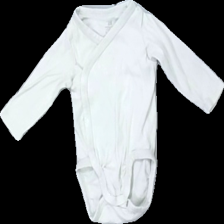
View: front
Type: Top
Category: Children
Brand: H&M
Colors: White
Material: 100% cotton
Cut: Regular
Size: 60
Season: All
Stains: Major
Damage: fläckar
Damage location: top center
Damage 2: fläckar
Damage 2 location: middle center
Damage 3: fläckar
Damage 3 location: middle left
Price range: <50
Recommended usage: Export
Description: vit långärmad body, missfärgad över hela
Comment: missfärgad, body